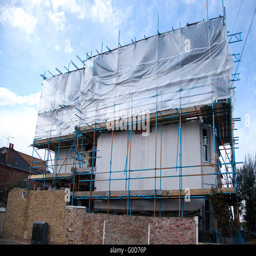
scaffolding on a renovated house